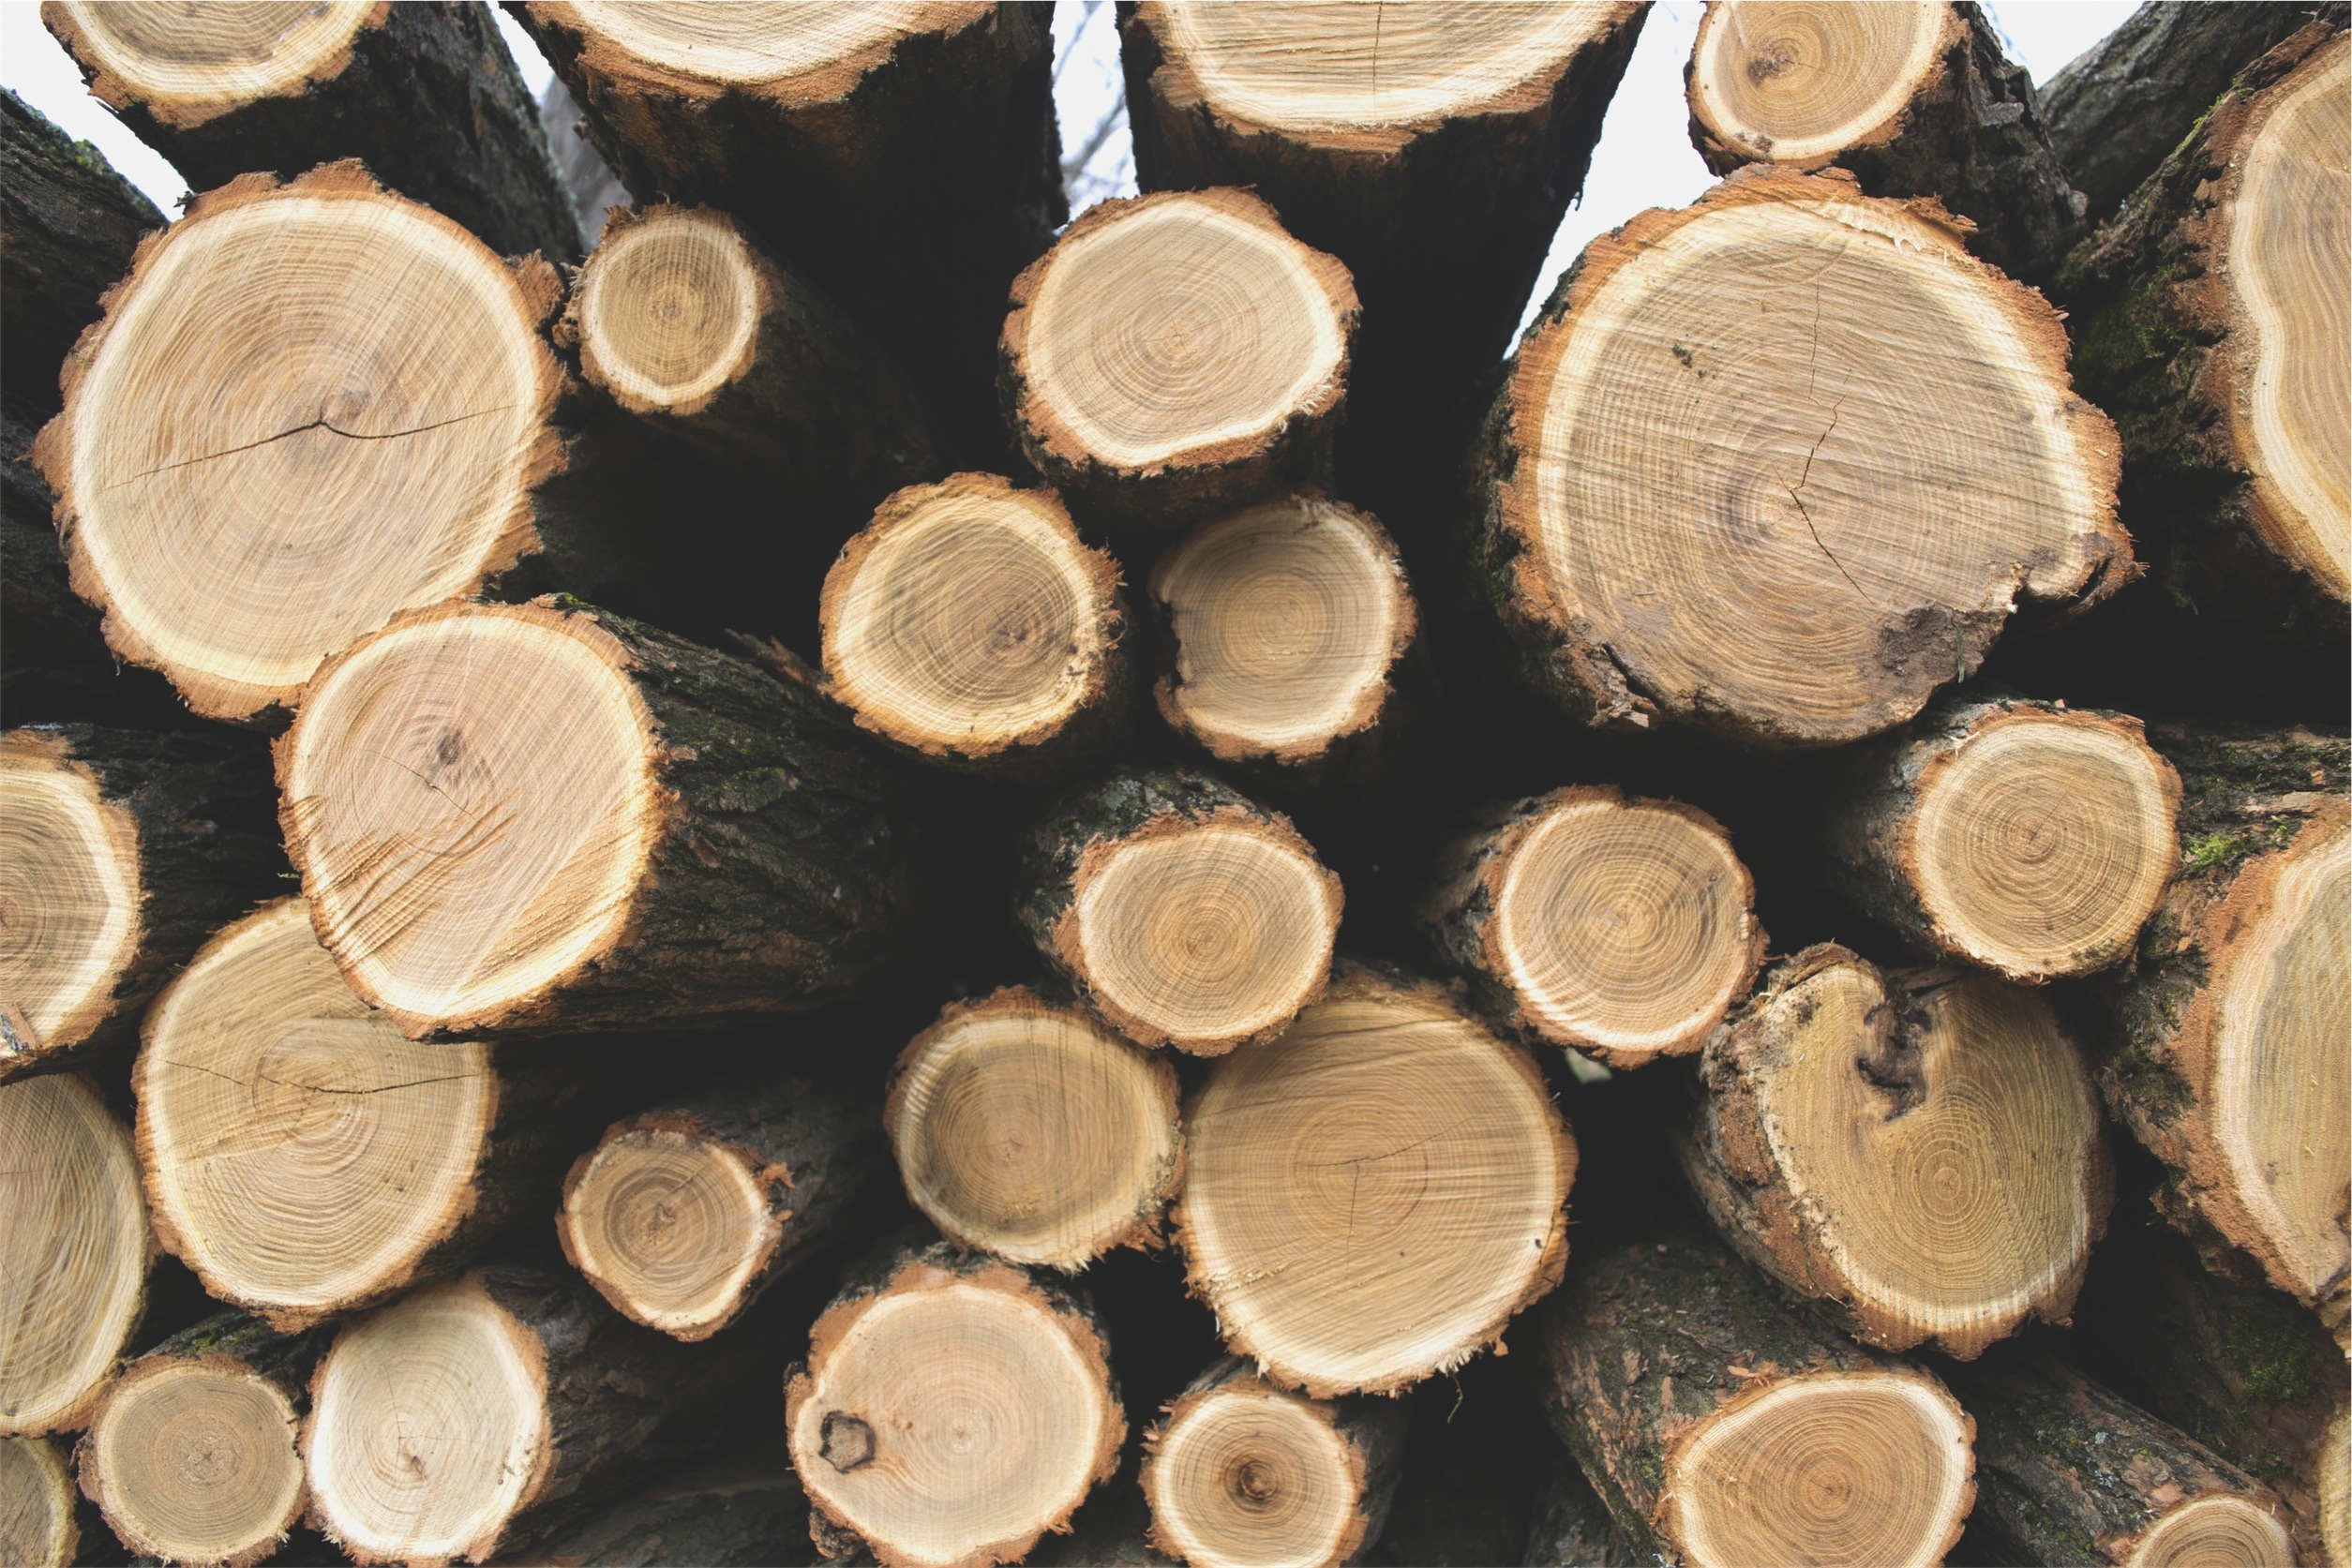
tree, wood, trunk, firewood, stack, lumber, circle, cut, close up, trees, coconut, logs, stacked, forestry, wooden, logging, timber, woodpile, man made object, lumber camp